Willi Kauhsen

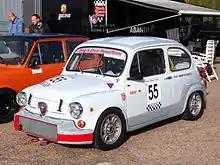
Abarth 1000TC

Willi Kauhsen was a freight forwarder who went into racing in the 1960s. He regularly participated in touring and sports car races in the period 1963-1974. He became a European Touring Car Championship winner driving an Abarth 1000TC in 1967. He became a Porsche factory driver and won the 84-hour-long Marathon de la Route in 1968 on a 170 hp Porsche 911S shared with Herbert Linge and Dieter Glemser. He also won Spa-Francorchamps 24 Hours in the same year, with Erwin Kremer and Helmut Kelleners. In the late 1960s, he was a regular in long distance races.